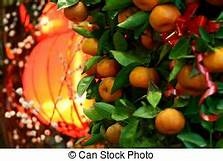
Label: mandarine